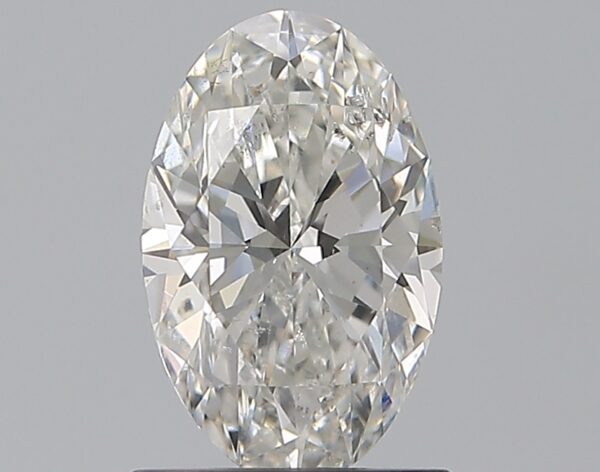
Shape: oval
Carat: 1.01
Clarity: SI2
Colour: G
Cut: EX
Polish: EX
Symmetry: EX
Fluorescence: N
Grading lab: GIA
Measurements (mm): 8.53 x 5.44 x 3.41